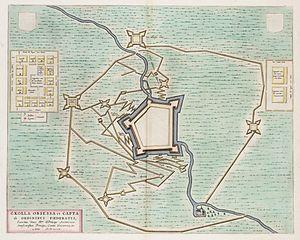
Le siège de la ville de Groenlo ou siège de Grolle a été mené par les forces hollandaises commandées par Maurice de Nassau durant la Guerre de Quatre-Vingts Ans. Il a duré du 11 au 28 septembre 1597 et s'est conclu par la capture de la ville tenue par la garnison espagnole. Il intervient après un siège infructueux mené par Maurice en 1595 et fait partie des succès de Maurice obtenus contre les Espagnols en 1597. Groenlo a été contrôlée par les Provinces-Unies jusqu'à sa capture en 1606 par Ambrogio Spinola.